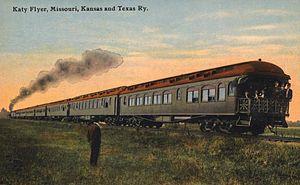
Le Missouri-Kansas-Texas Railroad était un chemin de fer américain de classe I qui fut créé le 23 mai 1870.